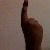
The image shows a hand gesture representing the number 1 in Indian Sign Language.